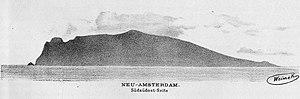
L'île Amsterdam, appelée île de la Nouvelle-Amsterdam jusqu'en 1965, est une petite île française située dans le Centre de l'océan Indien, à 1 368 km au nord-nord-est des îles Kerguelen et à 2 713 km au sud-est de l'île Maurice. Elle forme avec l'île Saint-Paul, distante de 91 km plus au sud, le district des îles Saint-Paul et Nouvelle-Amsterdam, l'un des cinq districts des Terres australes et antarctiques françaises.